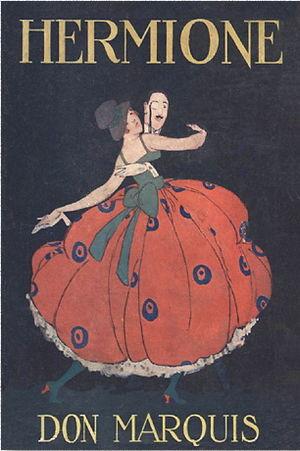
Donald Robert Perry Marquis était un humoriste, journaliste et auteur américain. Il a été à la fois romancier, poète, chroniqueur et auteur dramatique. On se souvient surtout de lui pour la création des personnages "Archy" et "Mehitabel", auteurs fictifs de vers humoristiques. Au cours de sa vie, il fut également célèbre pour la création d'un autre personnage fictif, "the Old Soak", qui a fait l'objet de deux livres, d'un succès de Broadway, un film muet et un film parlant.